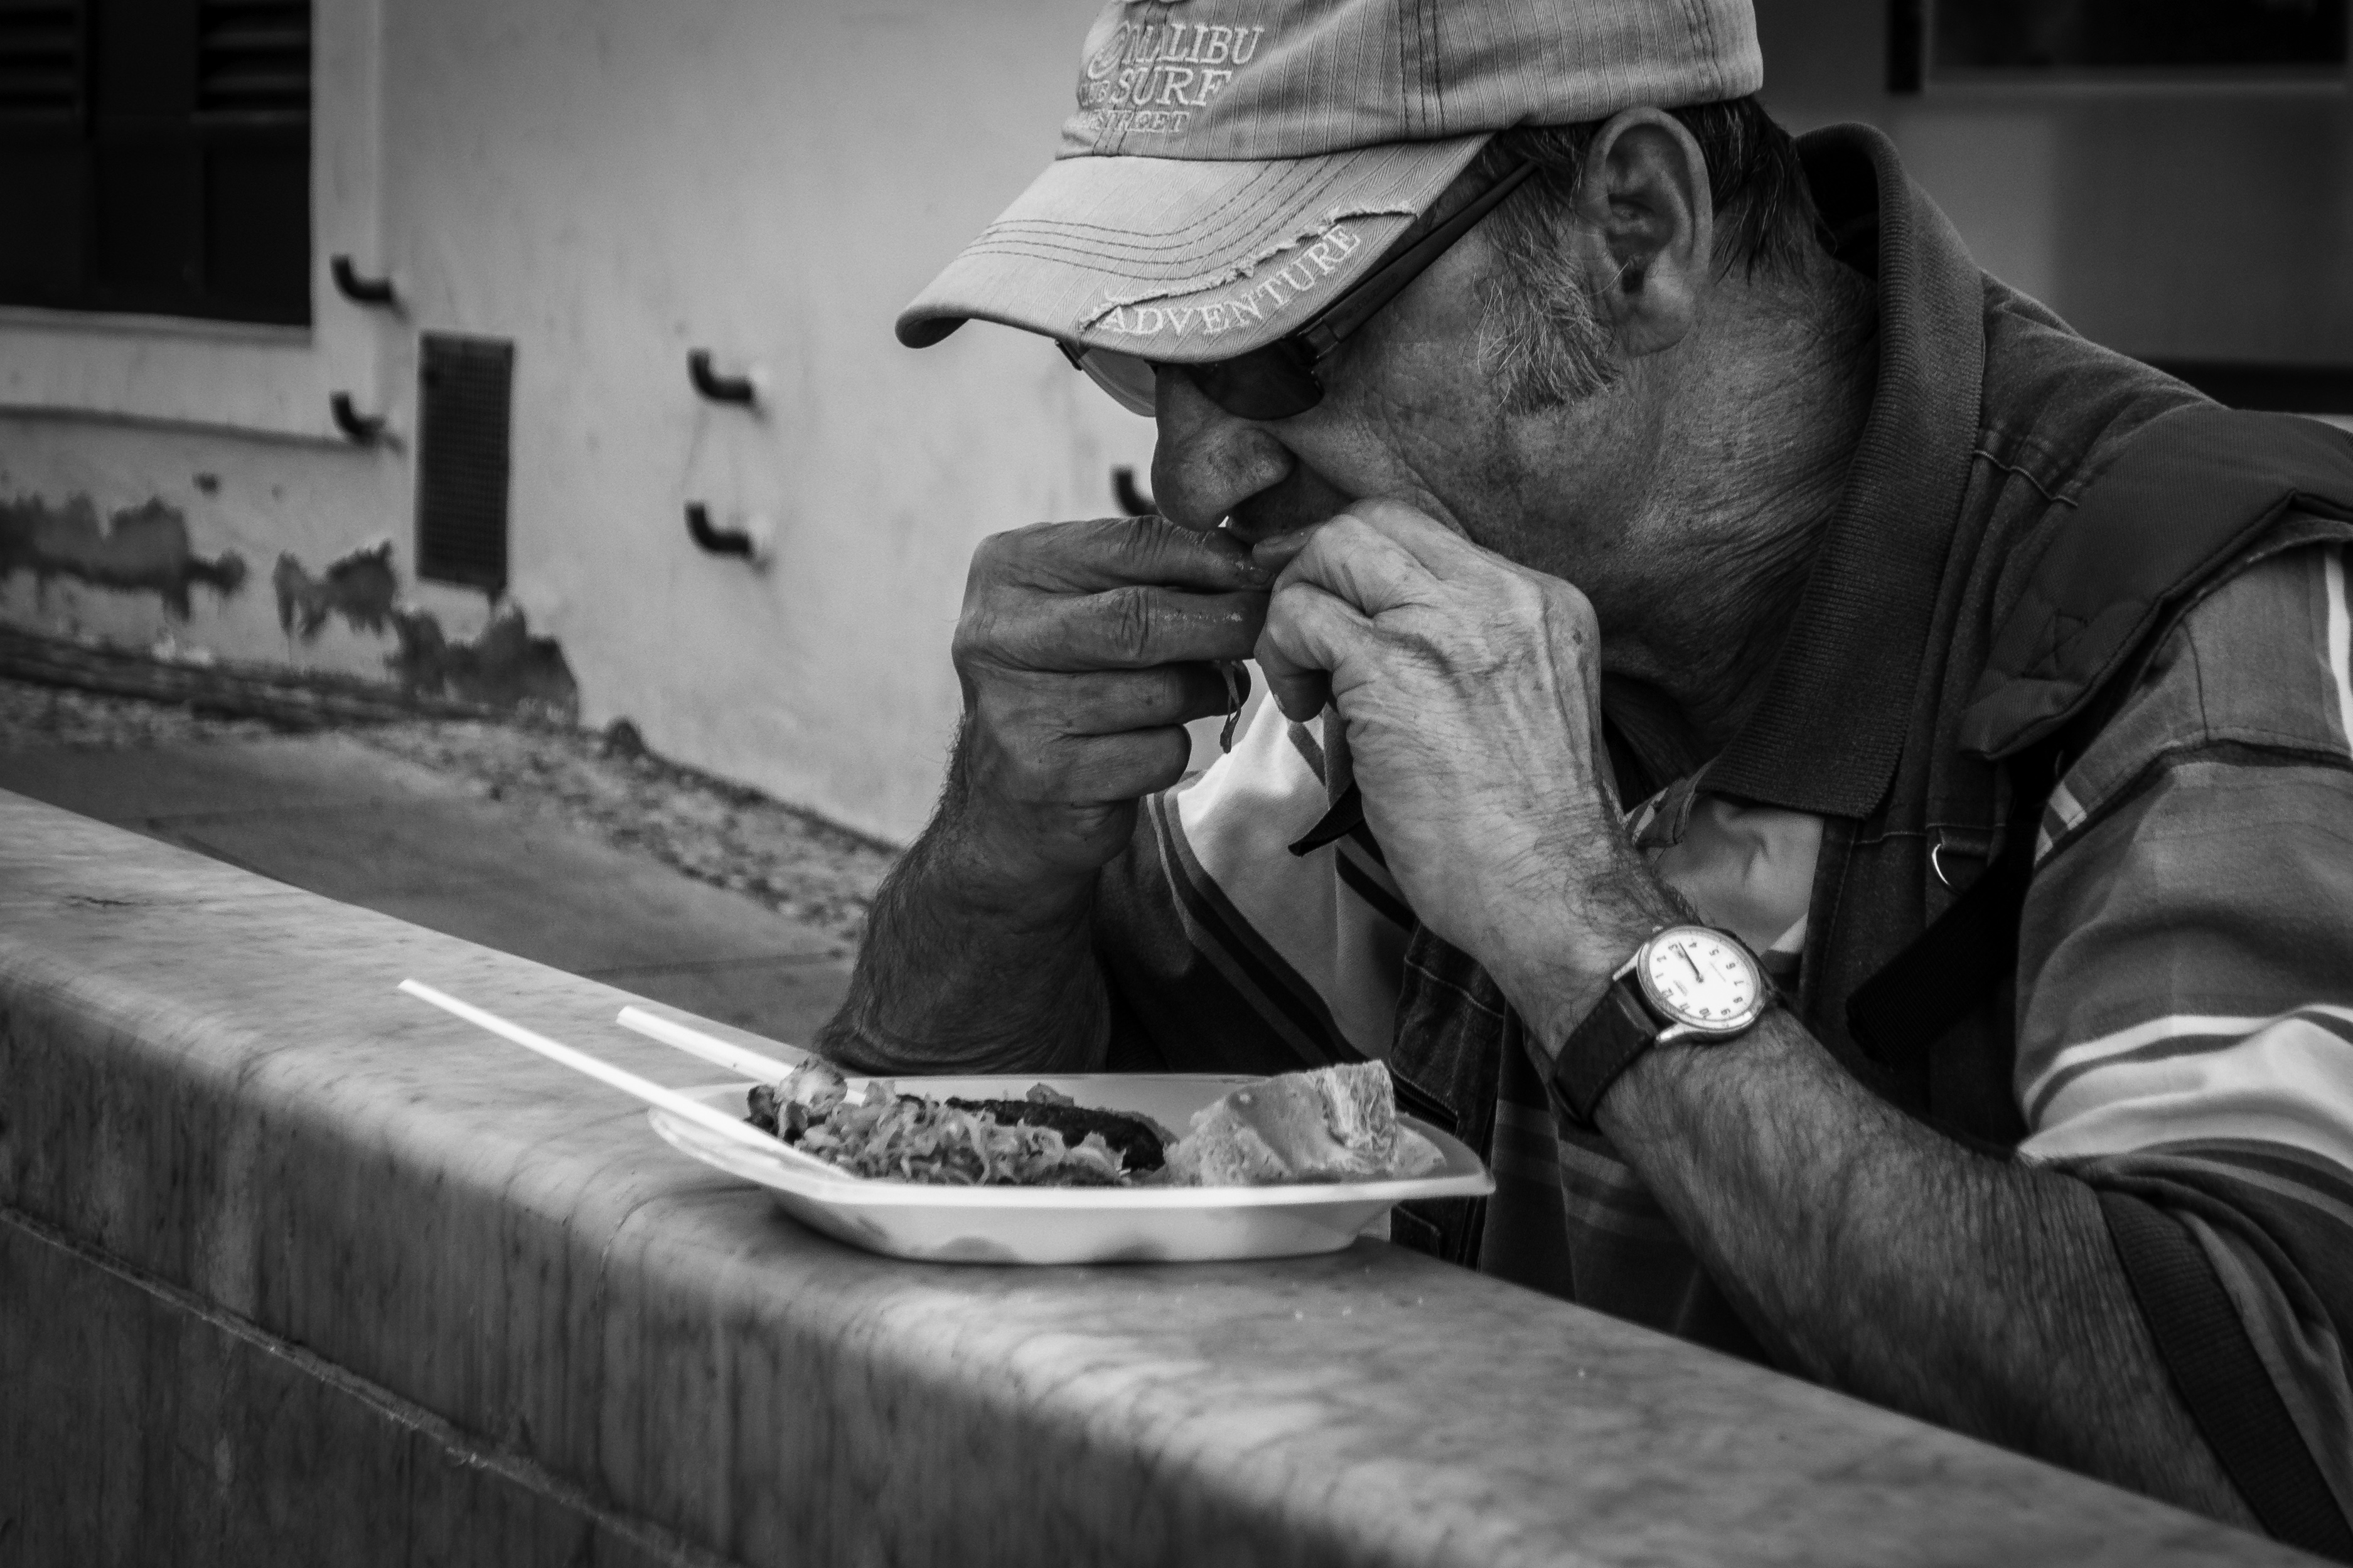
man, person, black and white, white, photography, male, portrait, sitting, black, monochrome, slowenien, photograph, ljubljana, monochrome photography, film noir, human positions